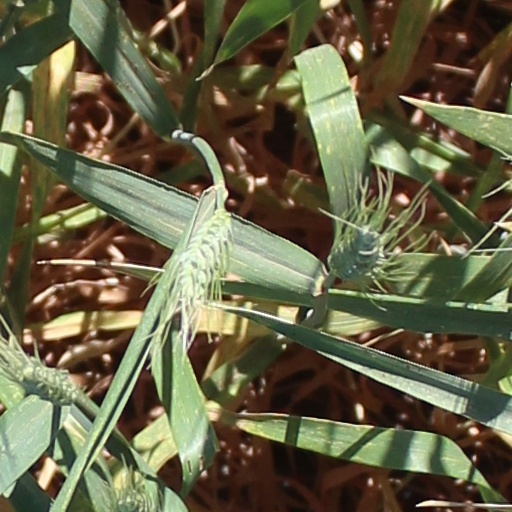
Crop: wheat